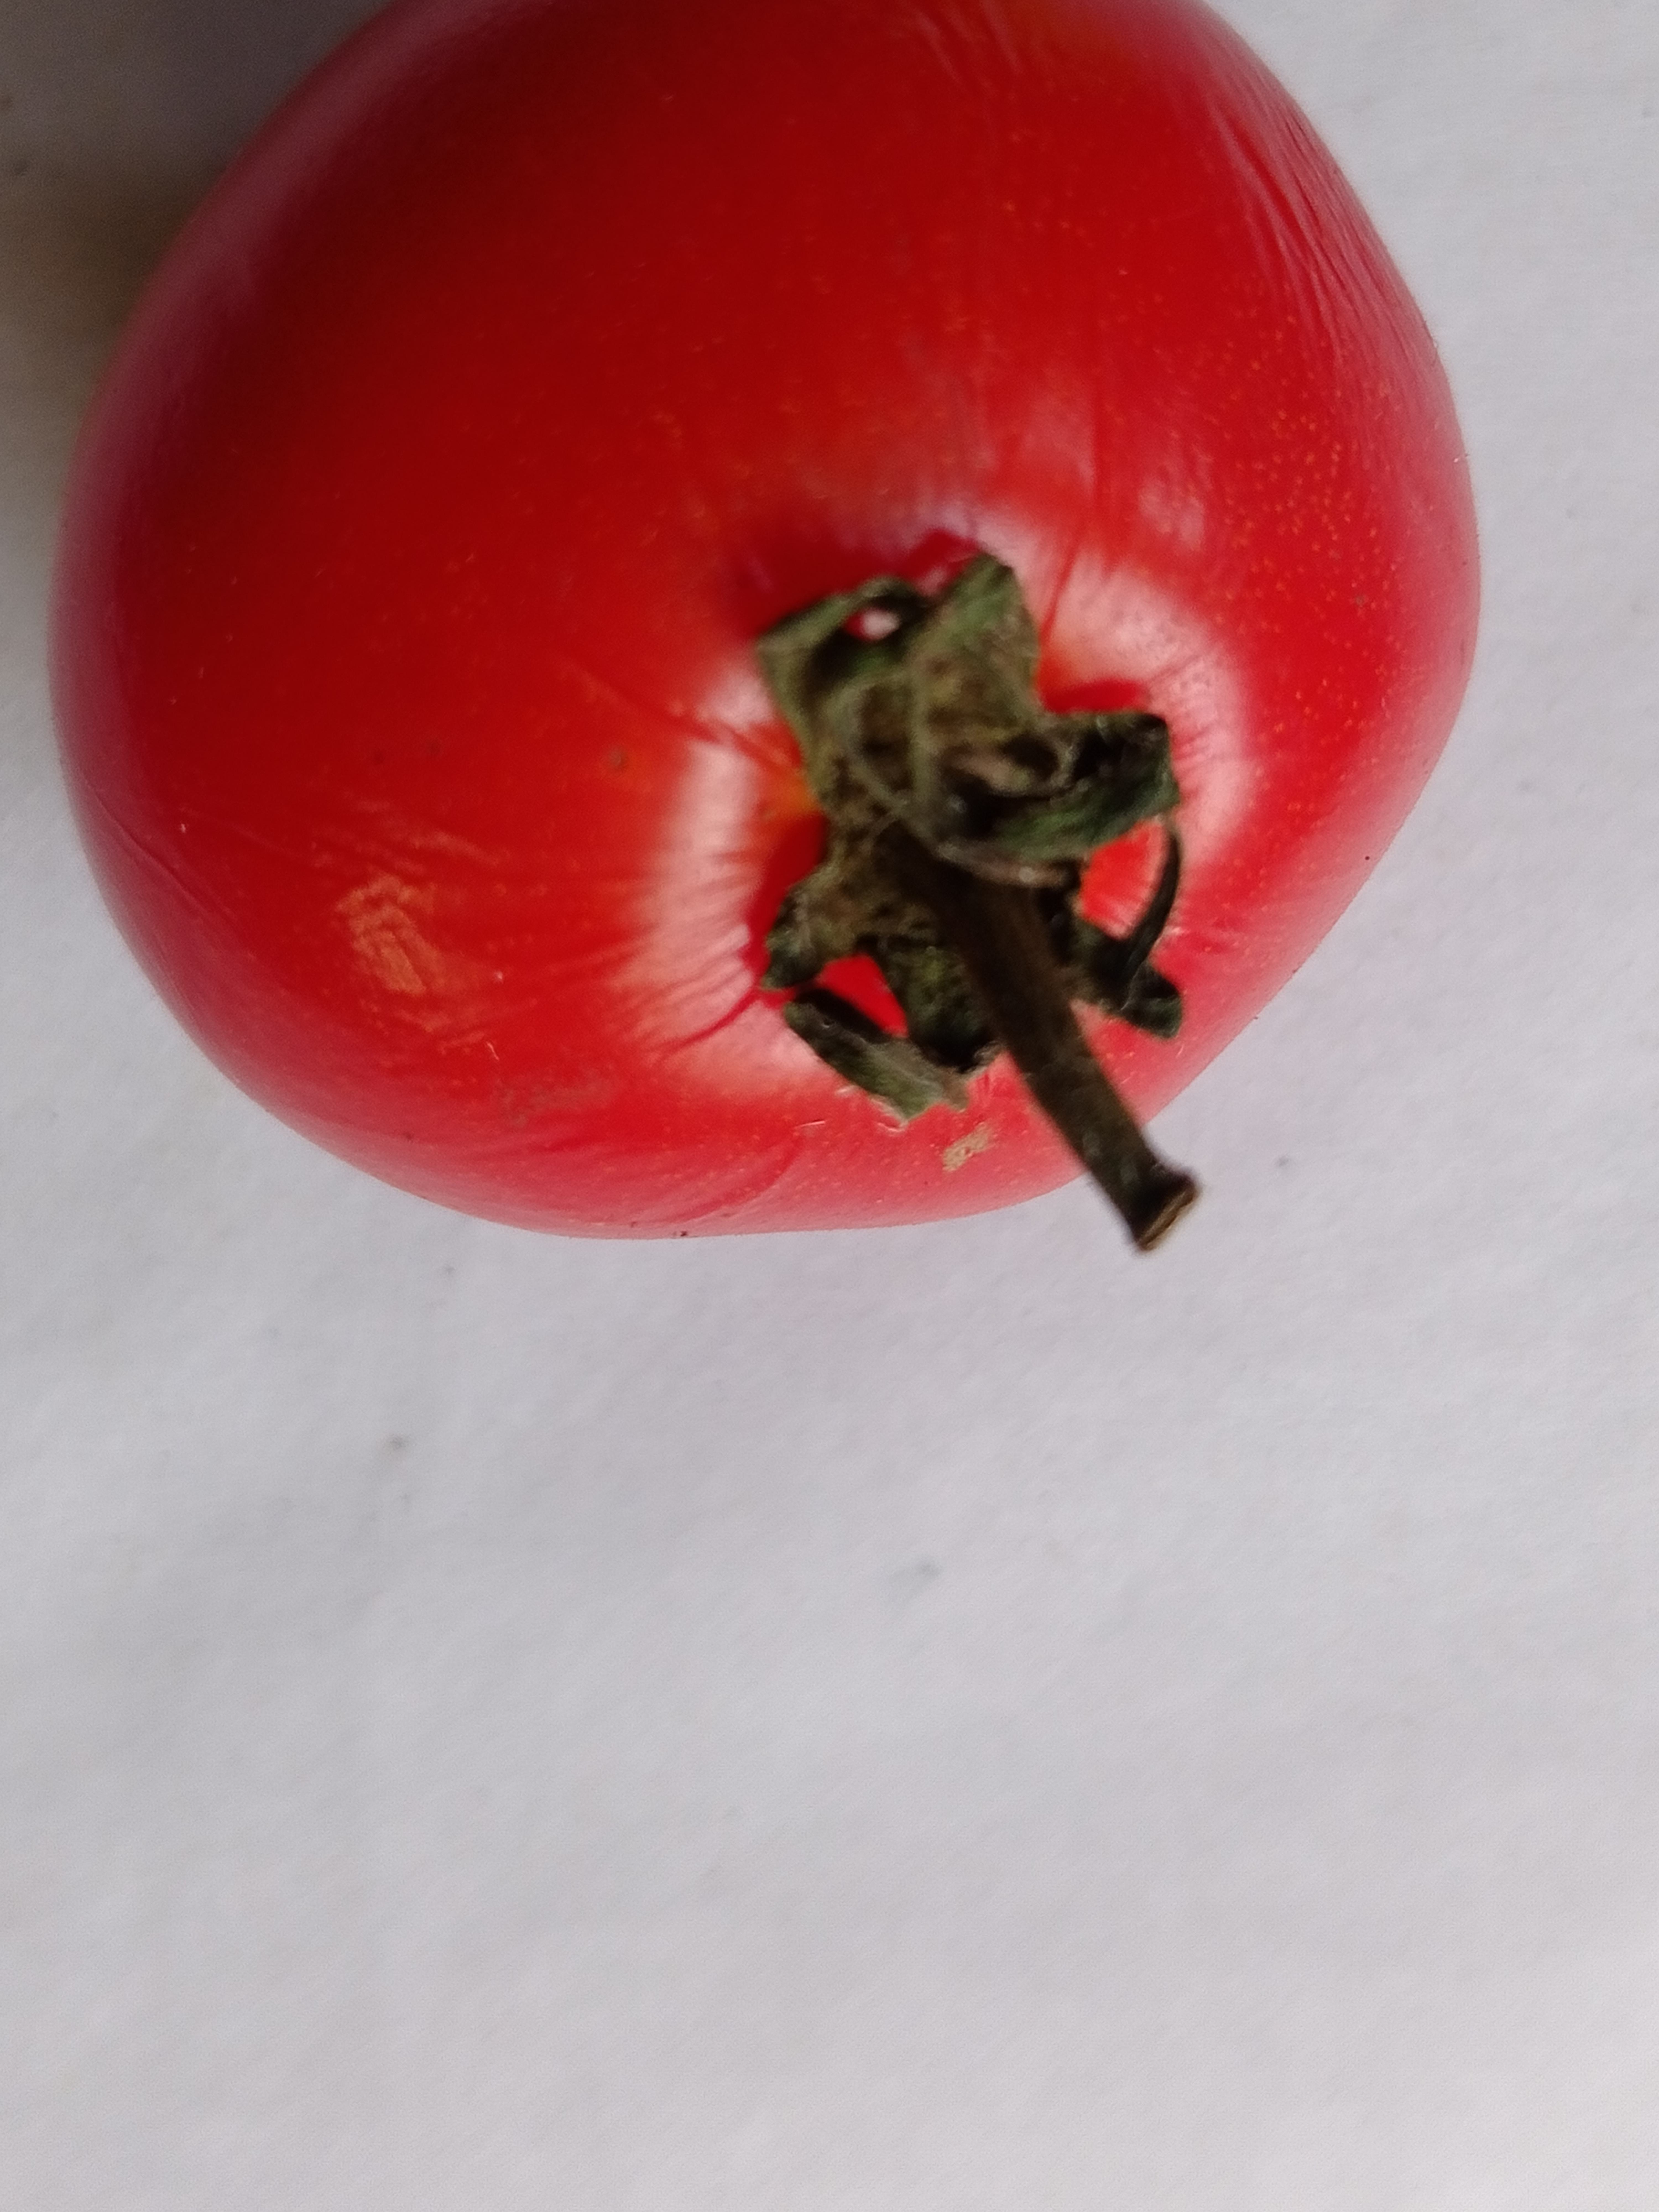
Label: Fresh